Hauraki Plains

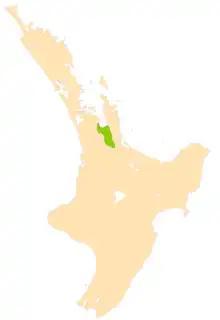
Location of the Hauraki Plains.

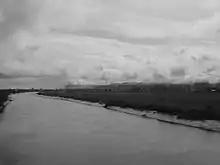
Control works in the floodplain of the Piako River played a big role in the draining of the Hauraki Plains

The Hauraki Plains are a geographical area located in the northern North Island of New Zealand, at the lower (northern) end of the Thames Valley. They are located 75 kilometres south-east of Auckland, at the foot of the Coromandel Peninsula and occupy the southern portion of a rift valley bounded on the north-west by the Hunua Ranges, to the east by the Coromandel and Kaimai ranges and to the west by a series of undulating hills which separate the plains from the much larger plains of the Waikato River.